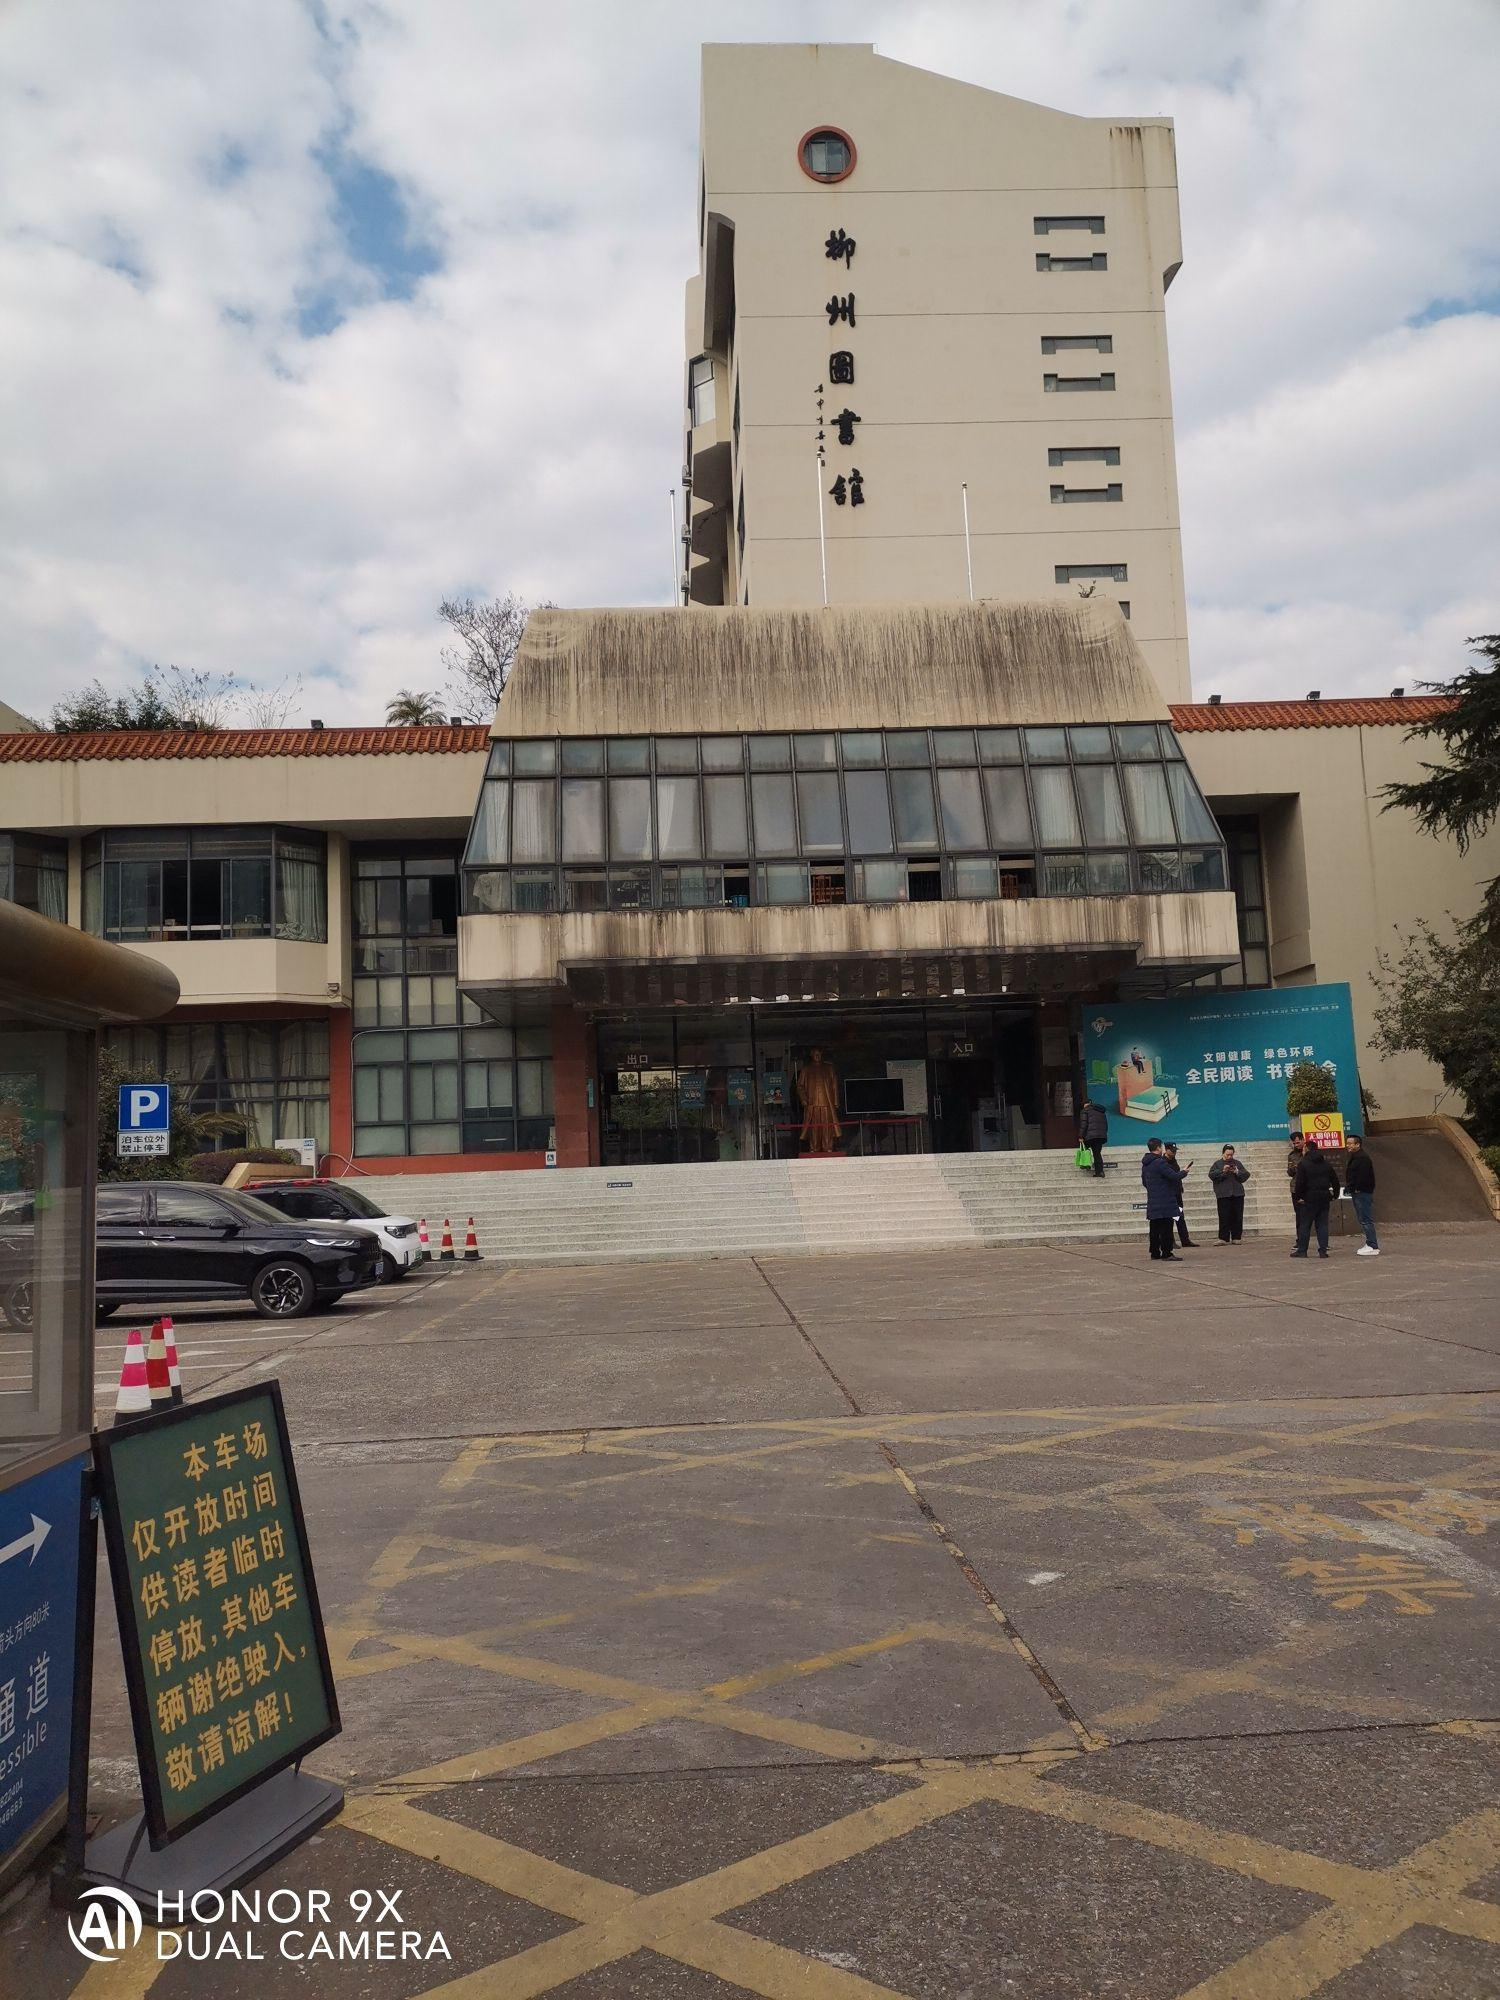
地标名称：柳州图书馆
所在城市：柳州市·柳北区